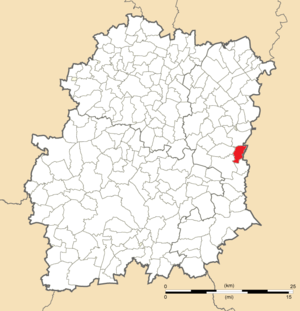
Carte de position d'Auvernaux en Essonne (91)
Auvernaux est une commune française située à trente-huit kilomètres au sud-est de Paris dans le département de l'Essonne en région Île-de-France.